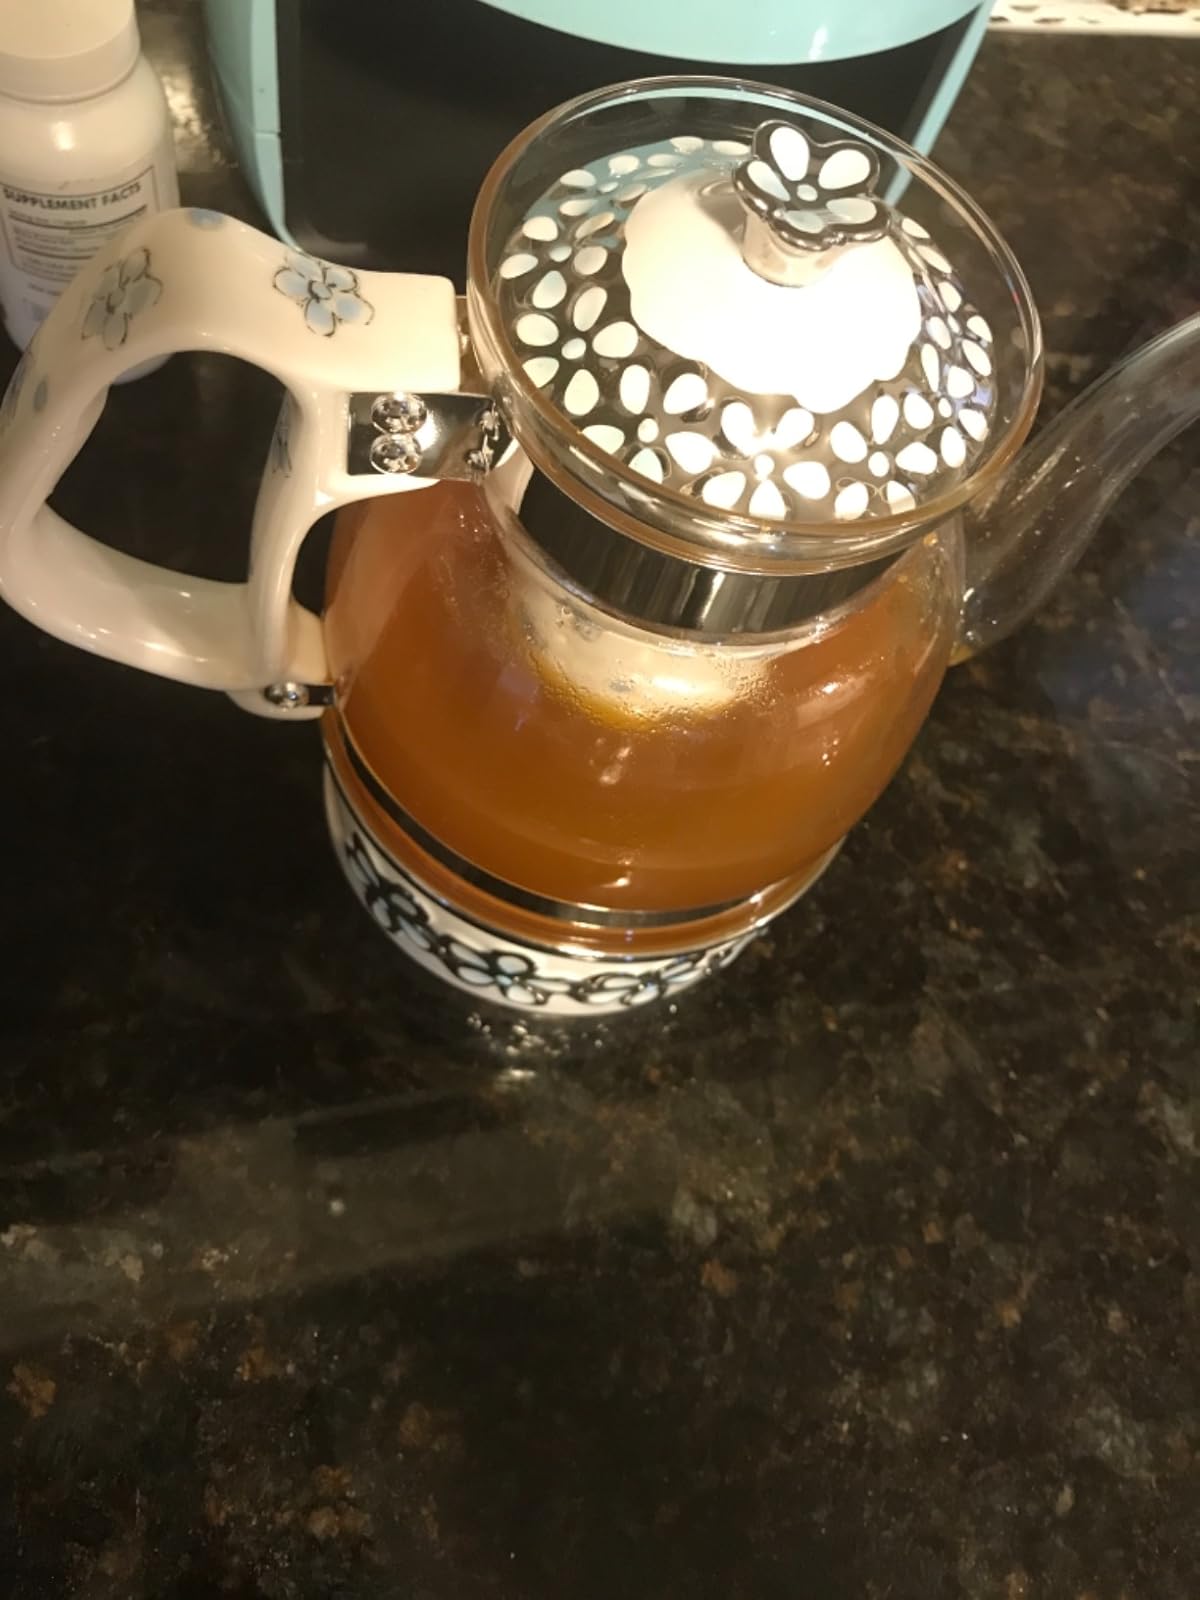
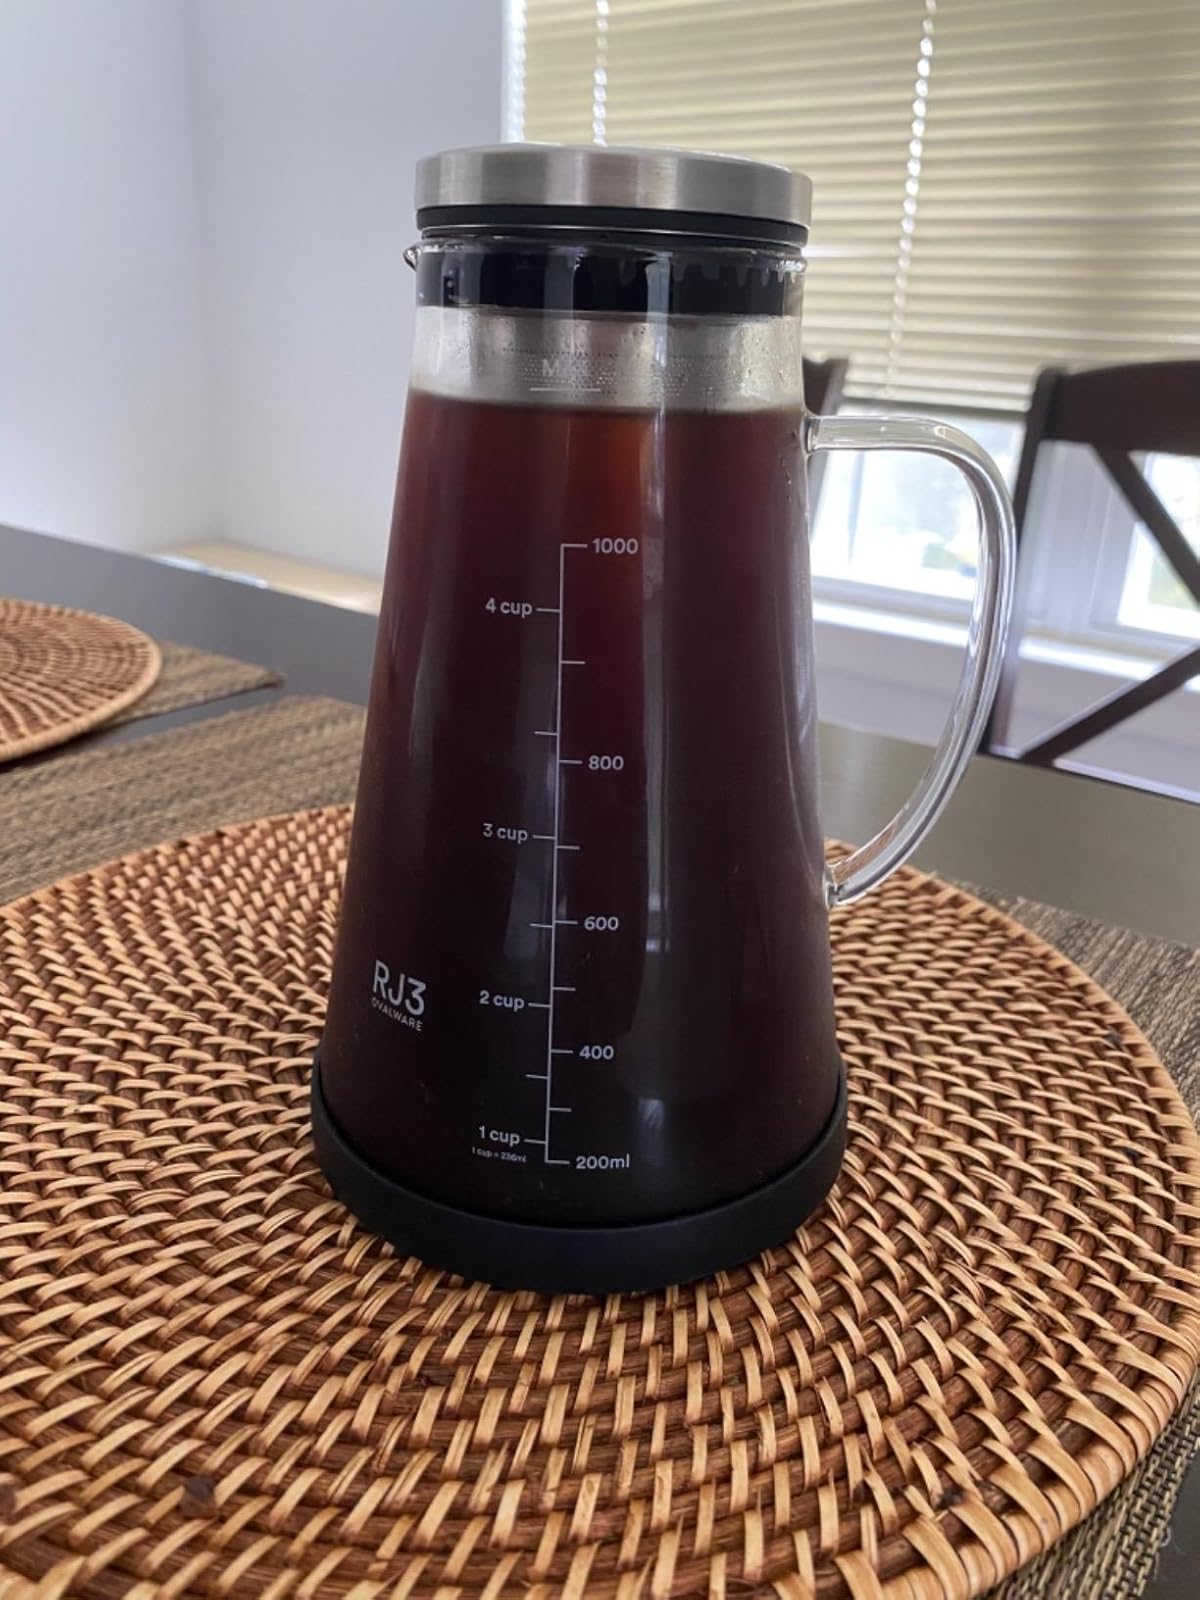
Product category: items_tea
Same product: no